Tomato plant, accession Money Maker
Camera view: bottom (45 deg); turntable rotation: 300 degrees
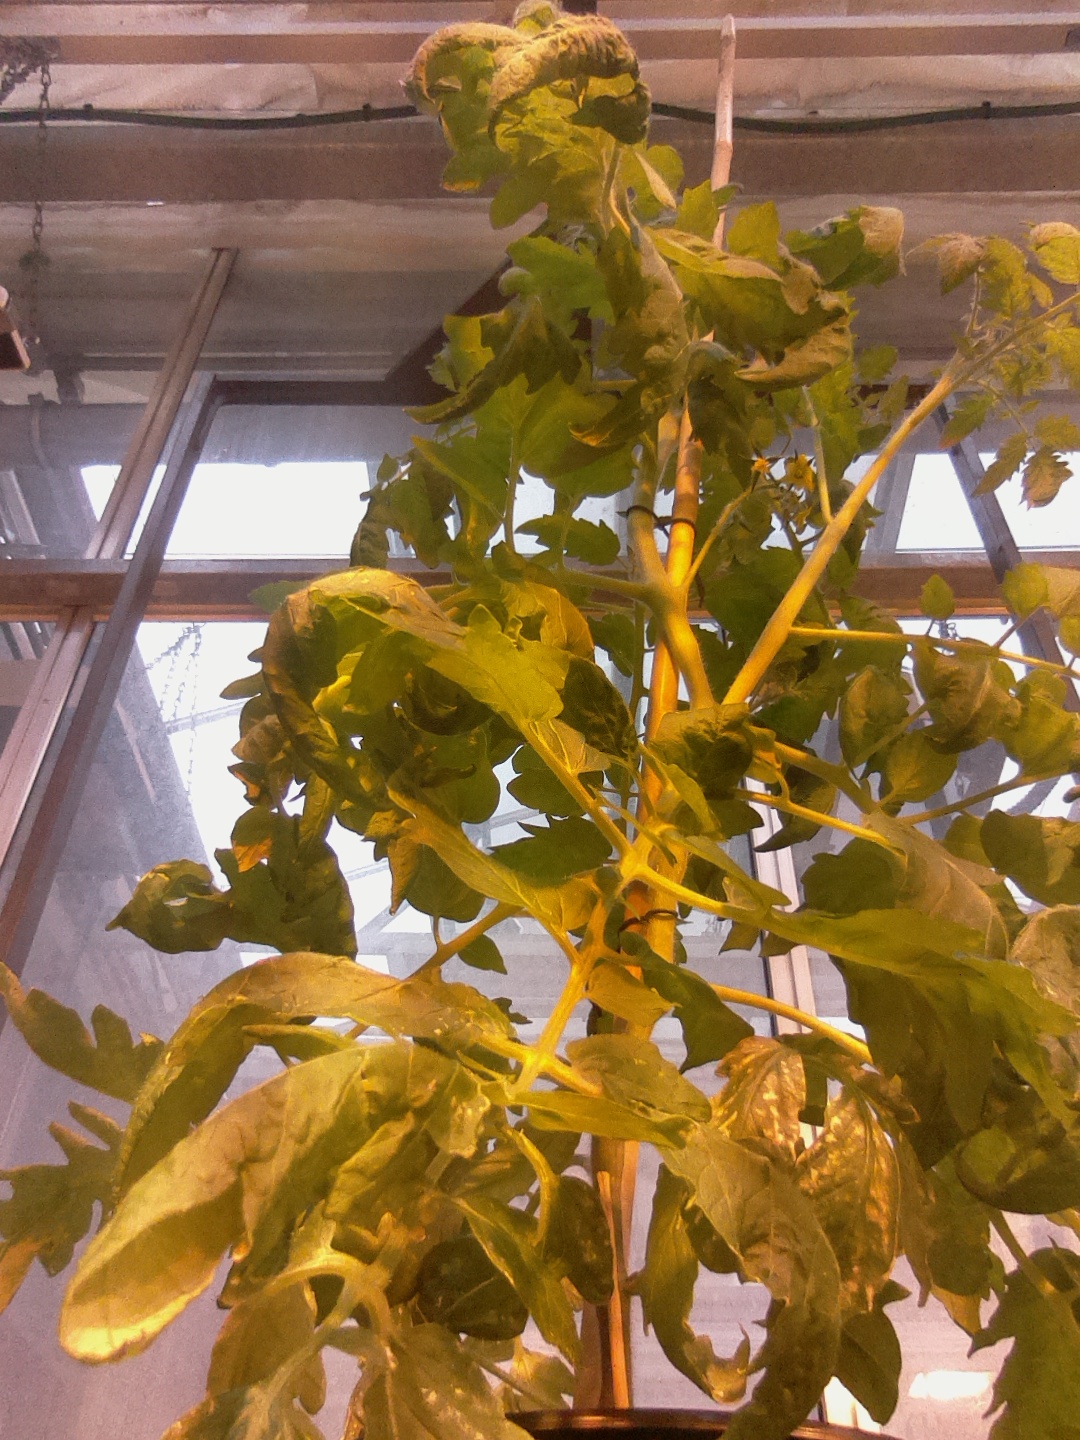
BBCH growth stage 70: Fruits at the main stem or branches visibles